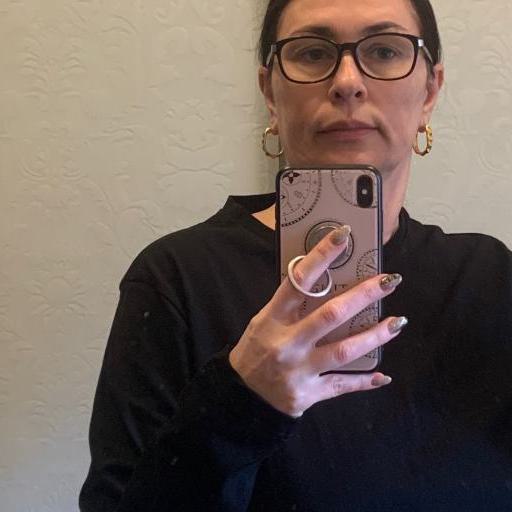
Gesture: no_gesture